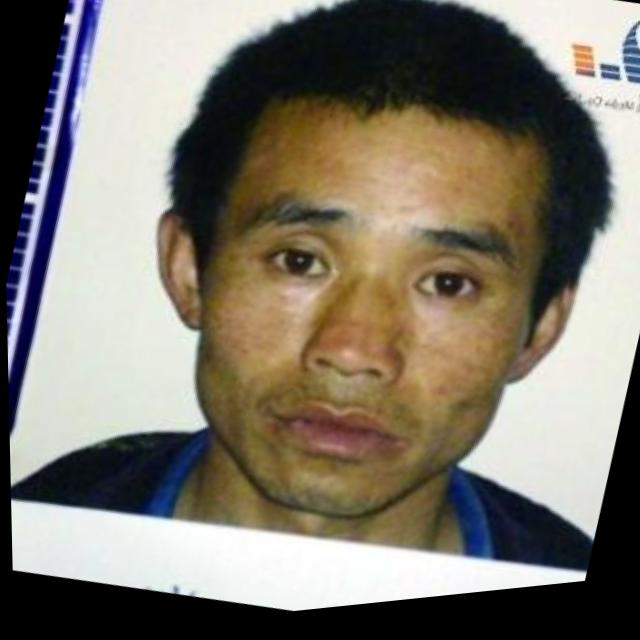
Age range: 21-44